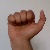
The image shows a hand gesture representing the letter 'A' in Indian Sign Language.